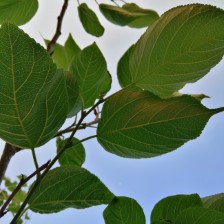
Variety: TaiwanMeacho